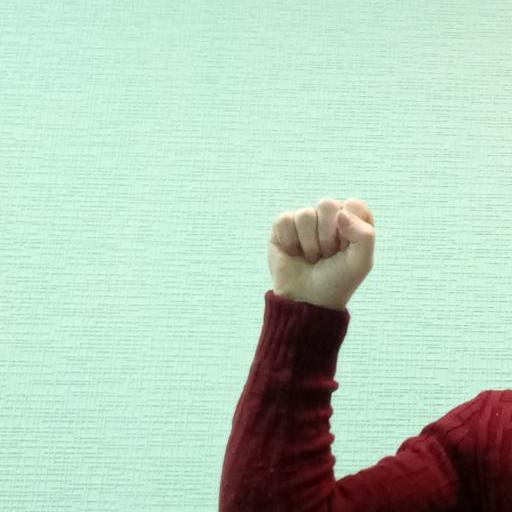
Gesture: fist